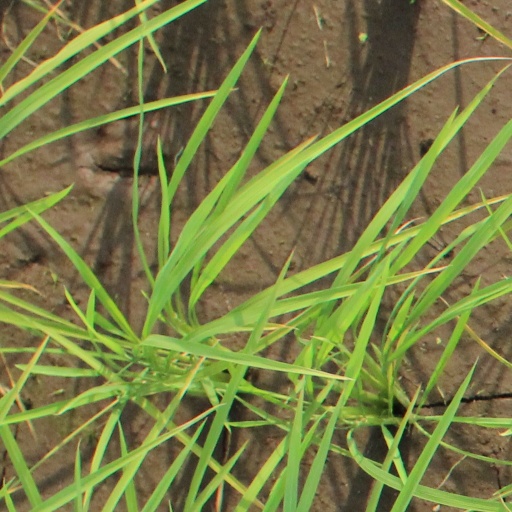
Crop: rice